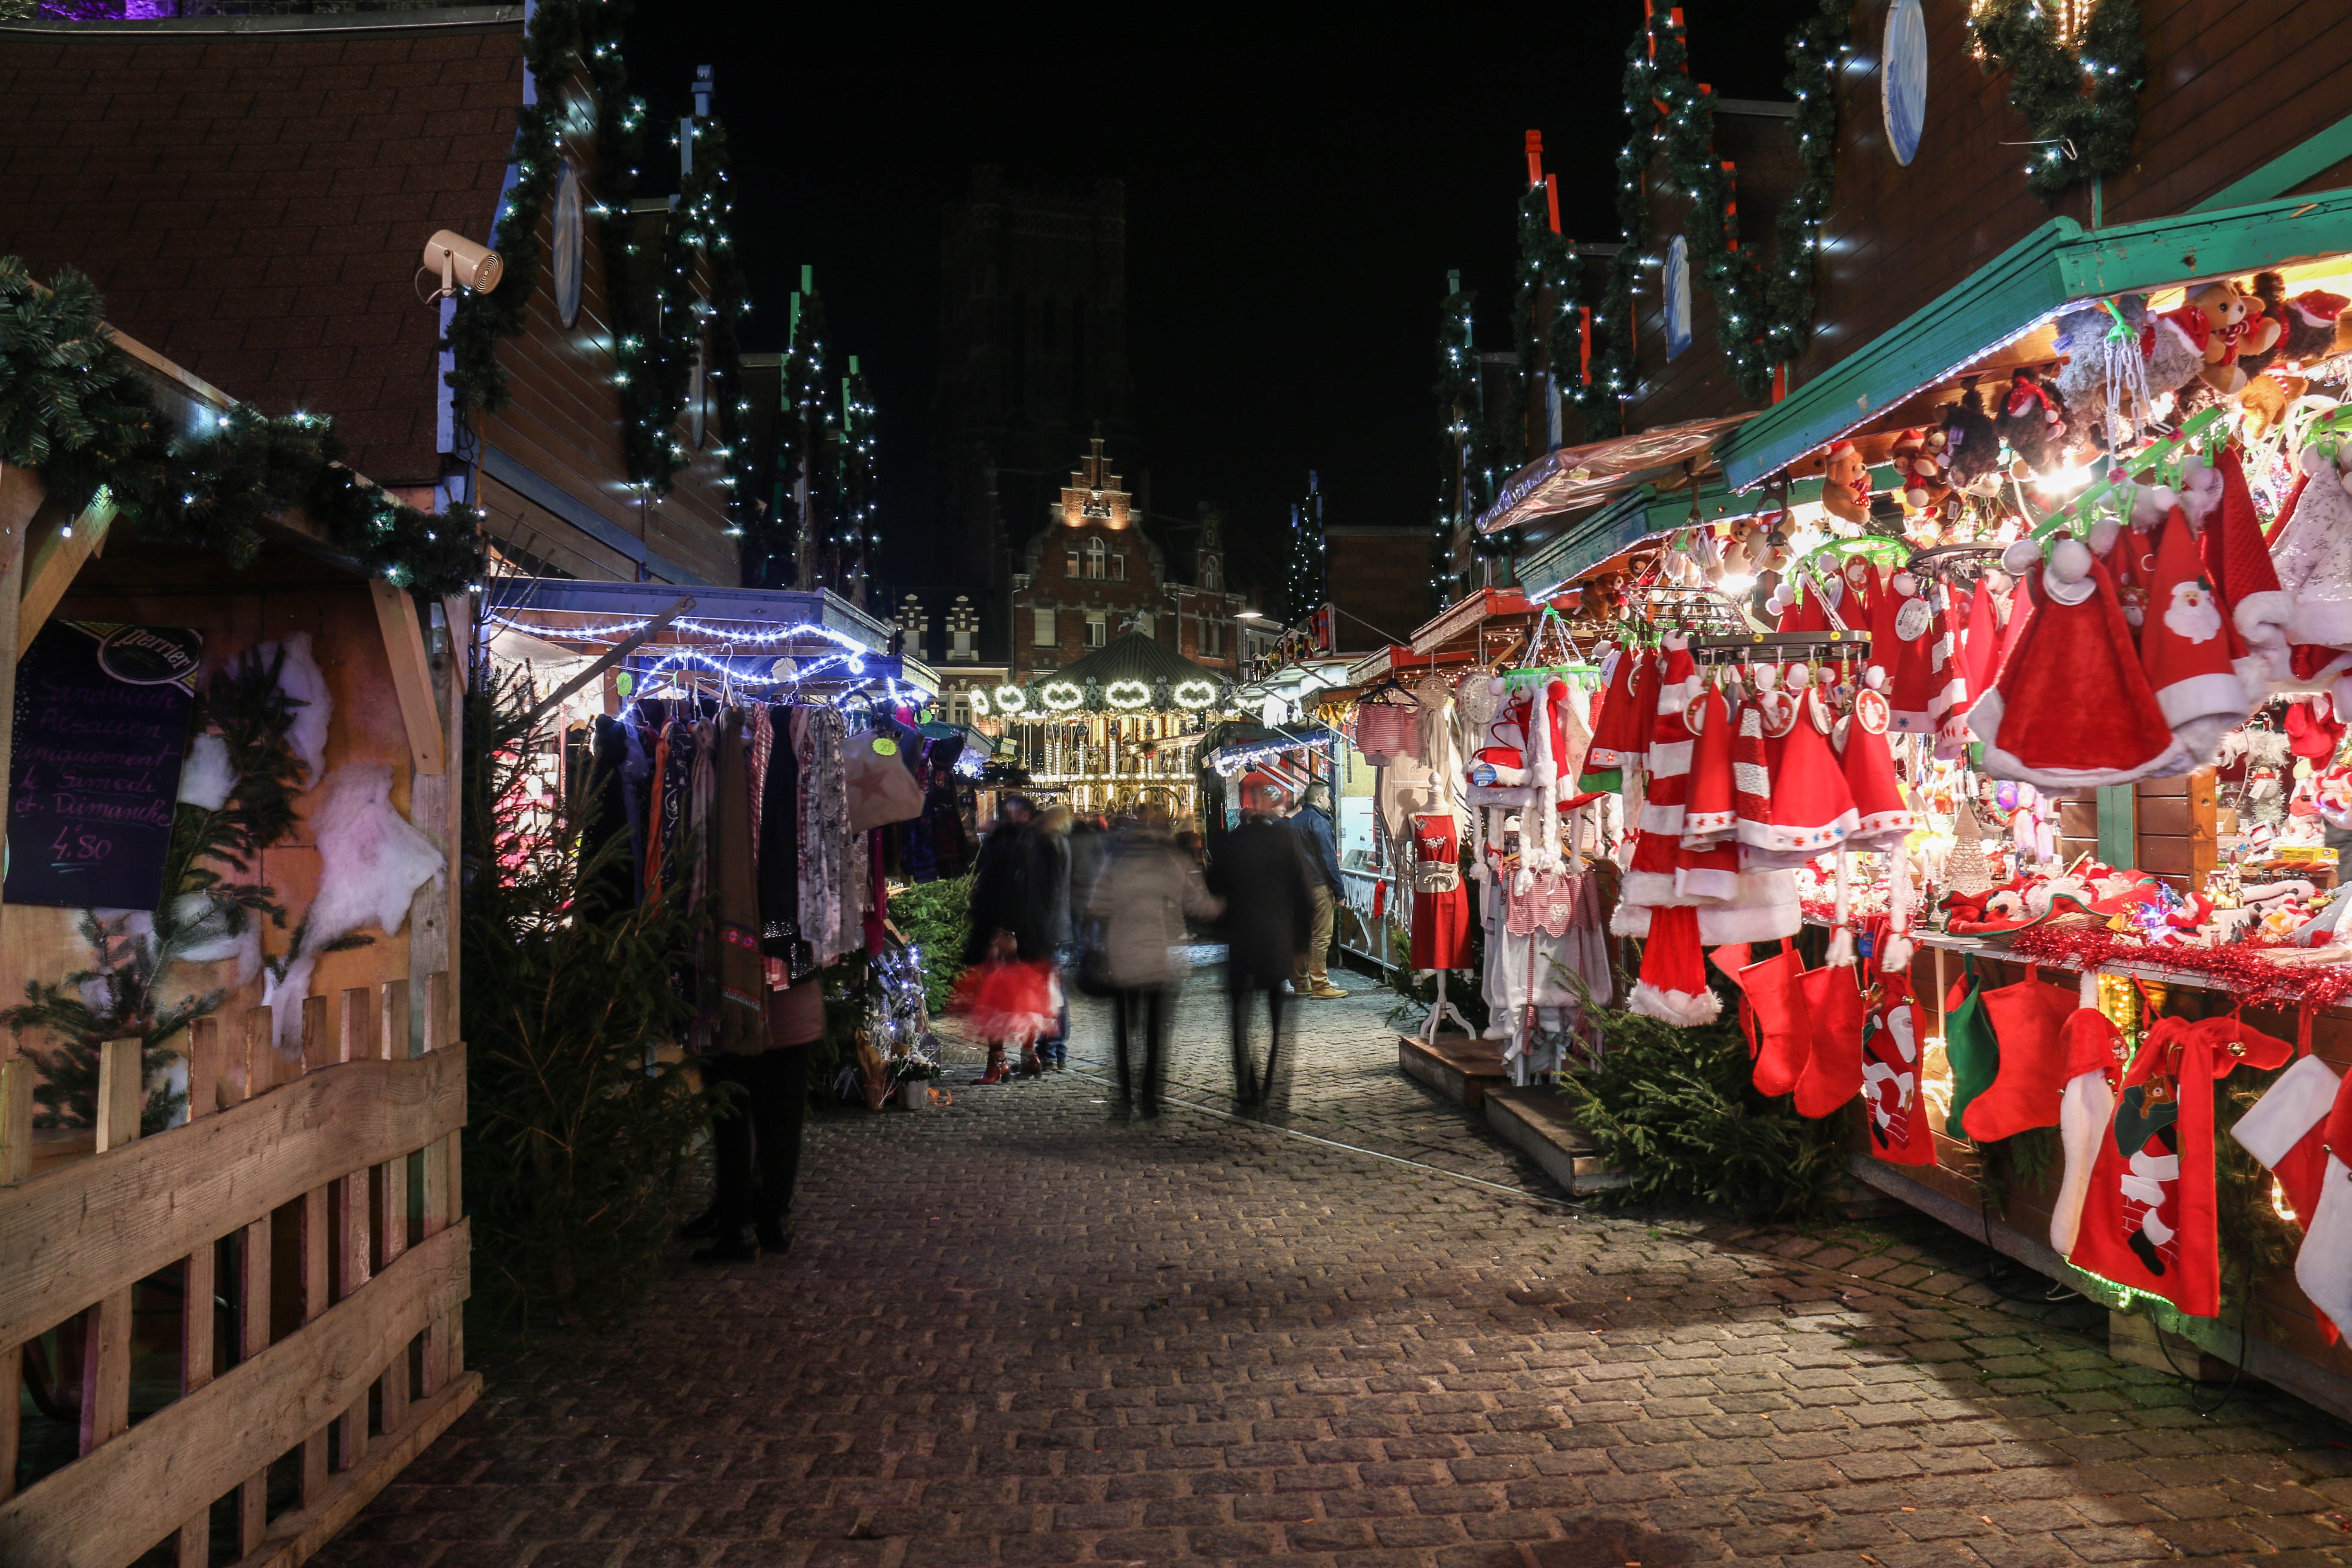
light, night, city, hot chocolate, decoration, shop, bazaar, market, marketplace, christmas, public space, christmas decoration, stall, shrine, christmas market, mulled wine, human settlement